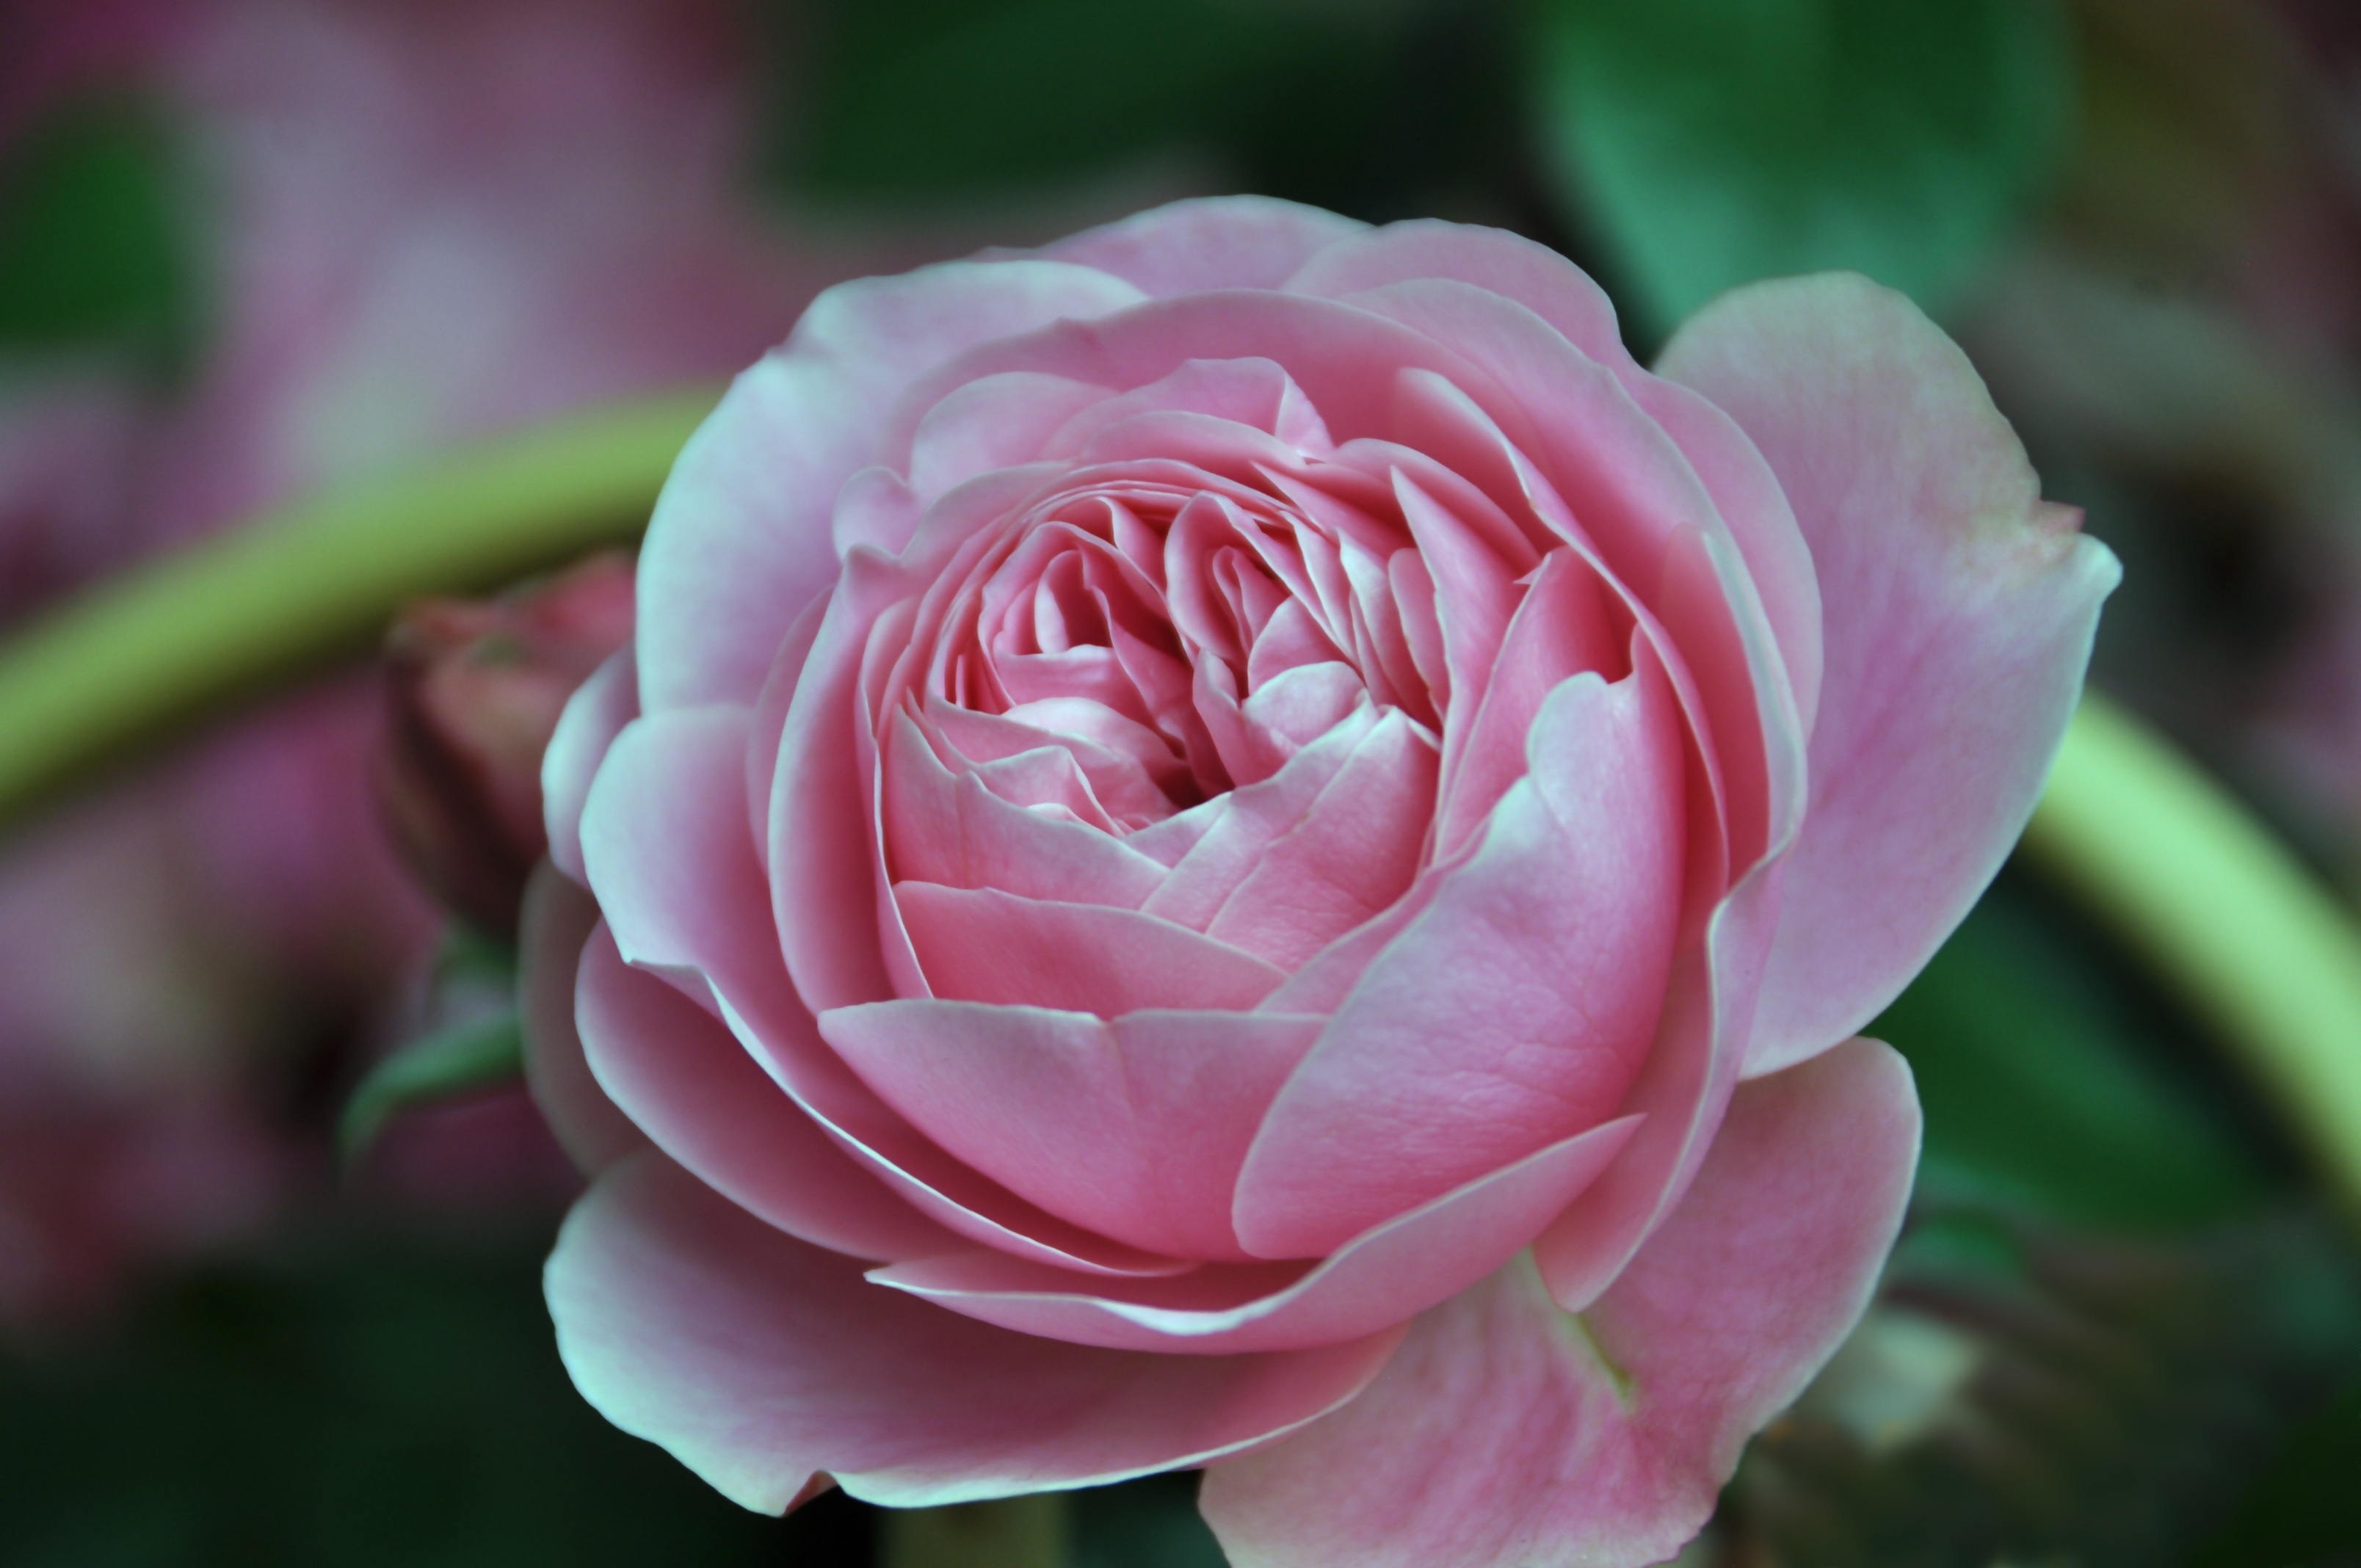
nature, plant, flower, petal, rose, spring, garden, pink, flora, rosa, beauty, perfume, floribunda, macro photography, flowering plant, garden roses, rose family, land plant, rosa centifolia